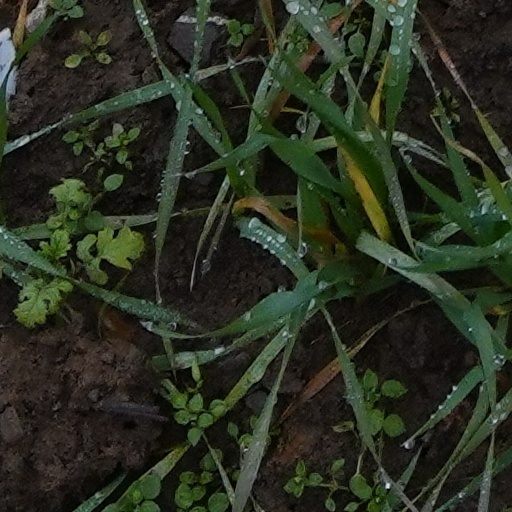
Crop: wheat